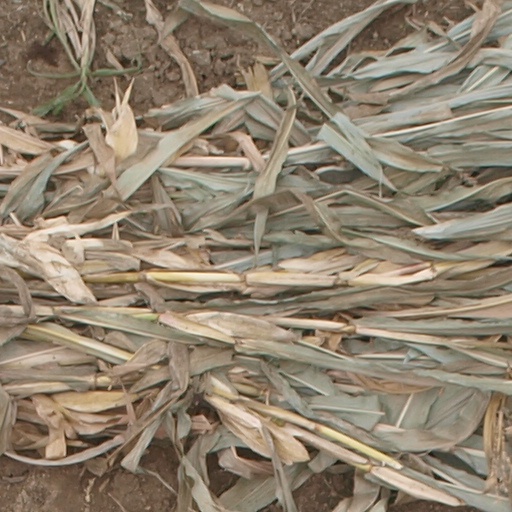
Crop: maize; corn